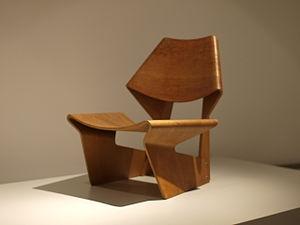
Grete Juel Jalk est une créatrice de meubles danoise.